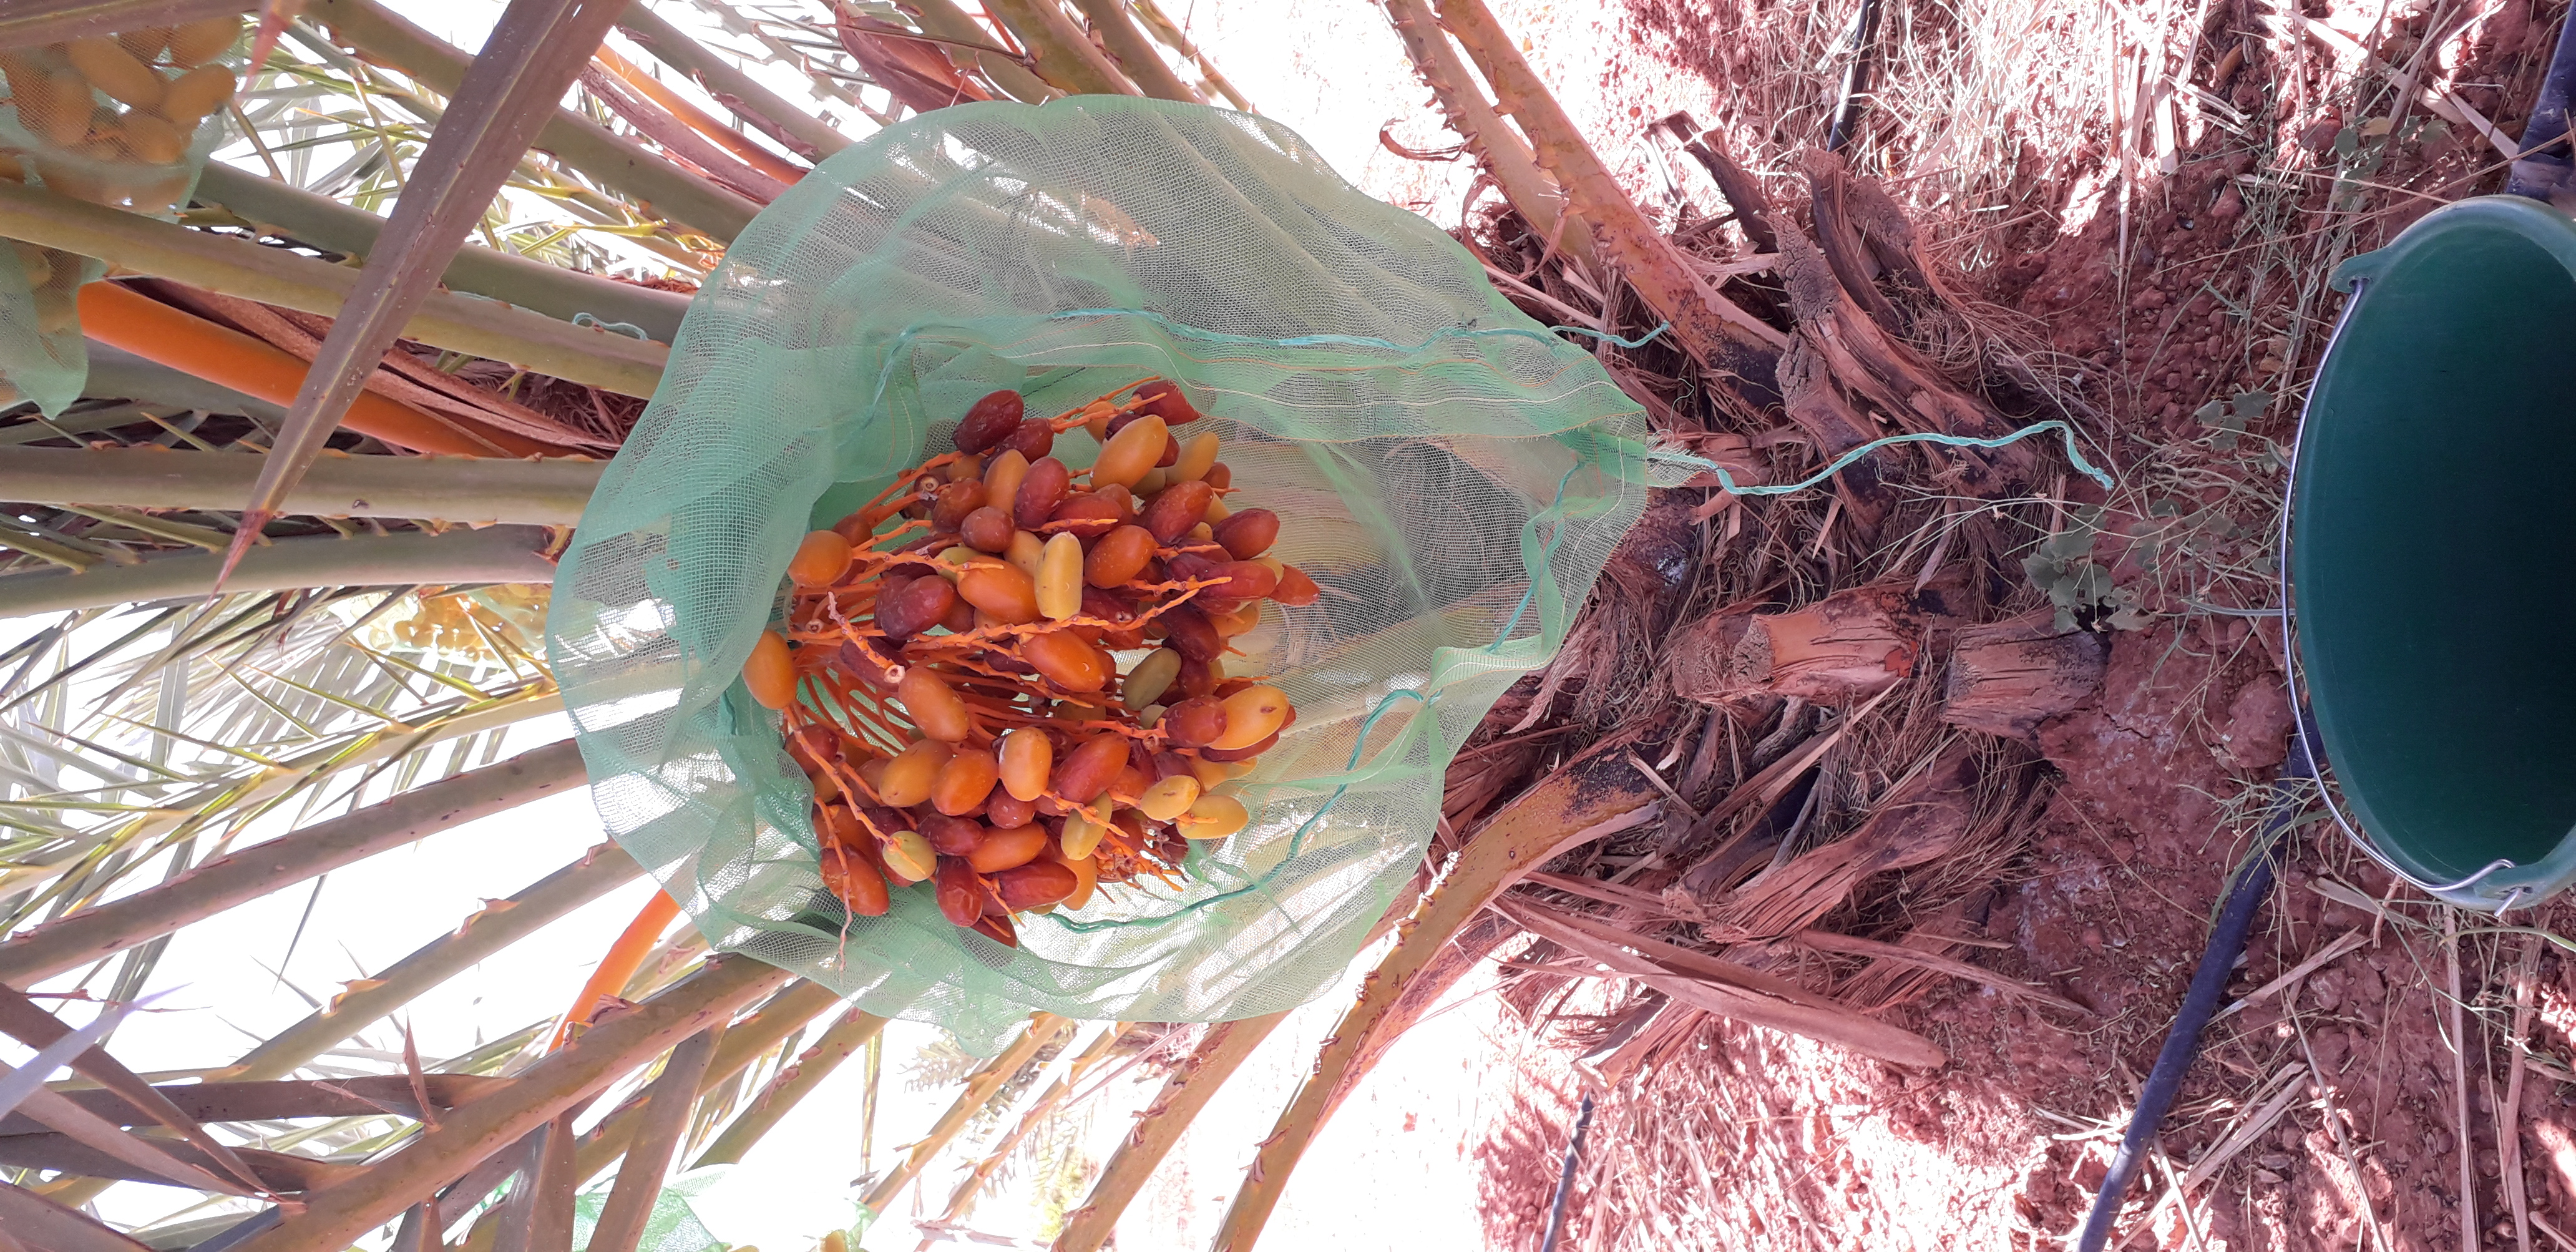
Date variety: kholt